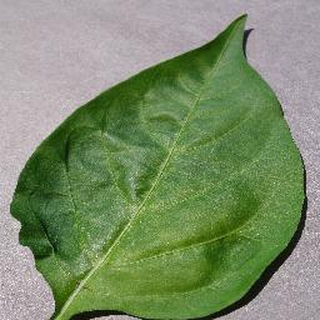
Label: healthy_bell_pepper